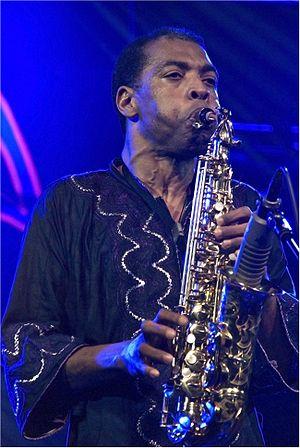
Femi Kuti, né le 16 juin 1962, est un musicien nigérian. Il est le fils de Fela Kuti, le créateur de l'afrobeat, un cocktail explosif de jazz, de funk et de musique africaine traditionnelle.